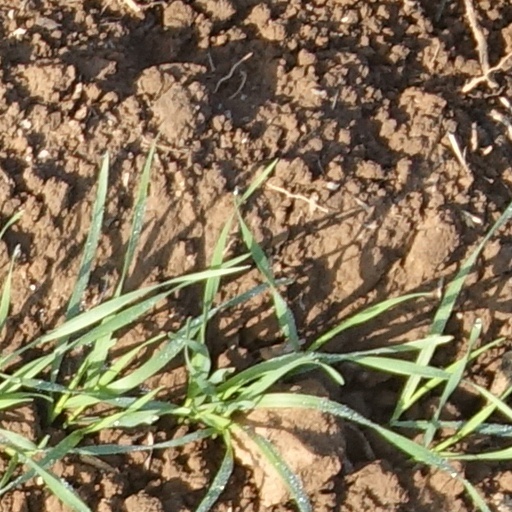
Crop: wheat